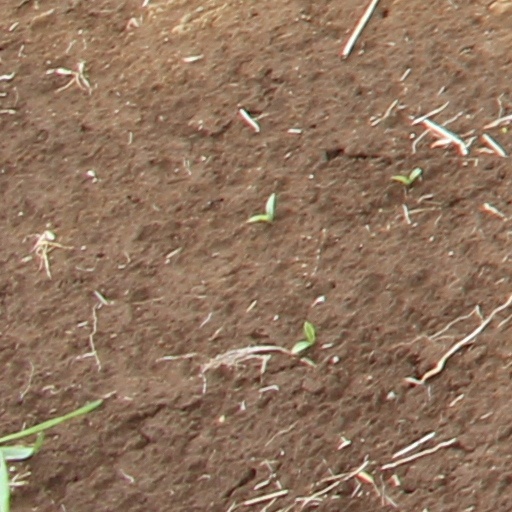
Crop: wheat